Agricultural sustainability in northern Nigeria

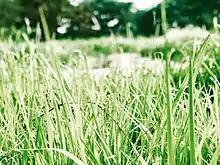
Green Grasses

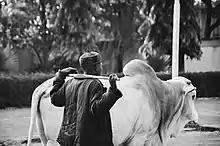
A man walking along the road with a cow

The preparation of fields for farming starts in April or May when the farmers clear shrubs. Sometimes grasses are burned to clear fields that have not been grazed by livestock. The beginning of the rainy season is in June or July, and this is when most planting begins, although a few farmers may dry-plant before the rains begin. Fields where germination has been successfully weeded using a locally made hoe known as the "ashasha".